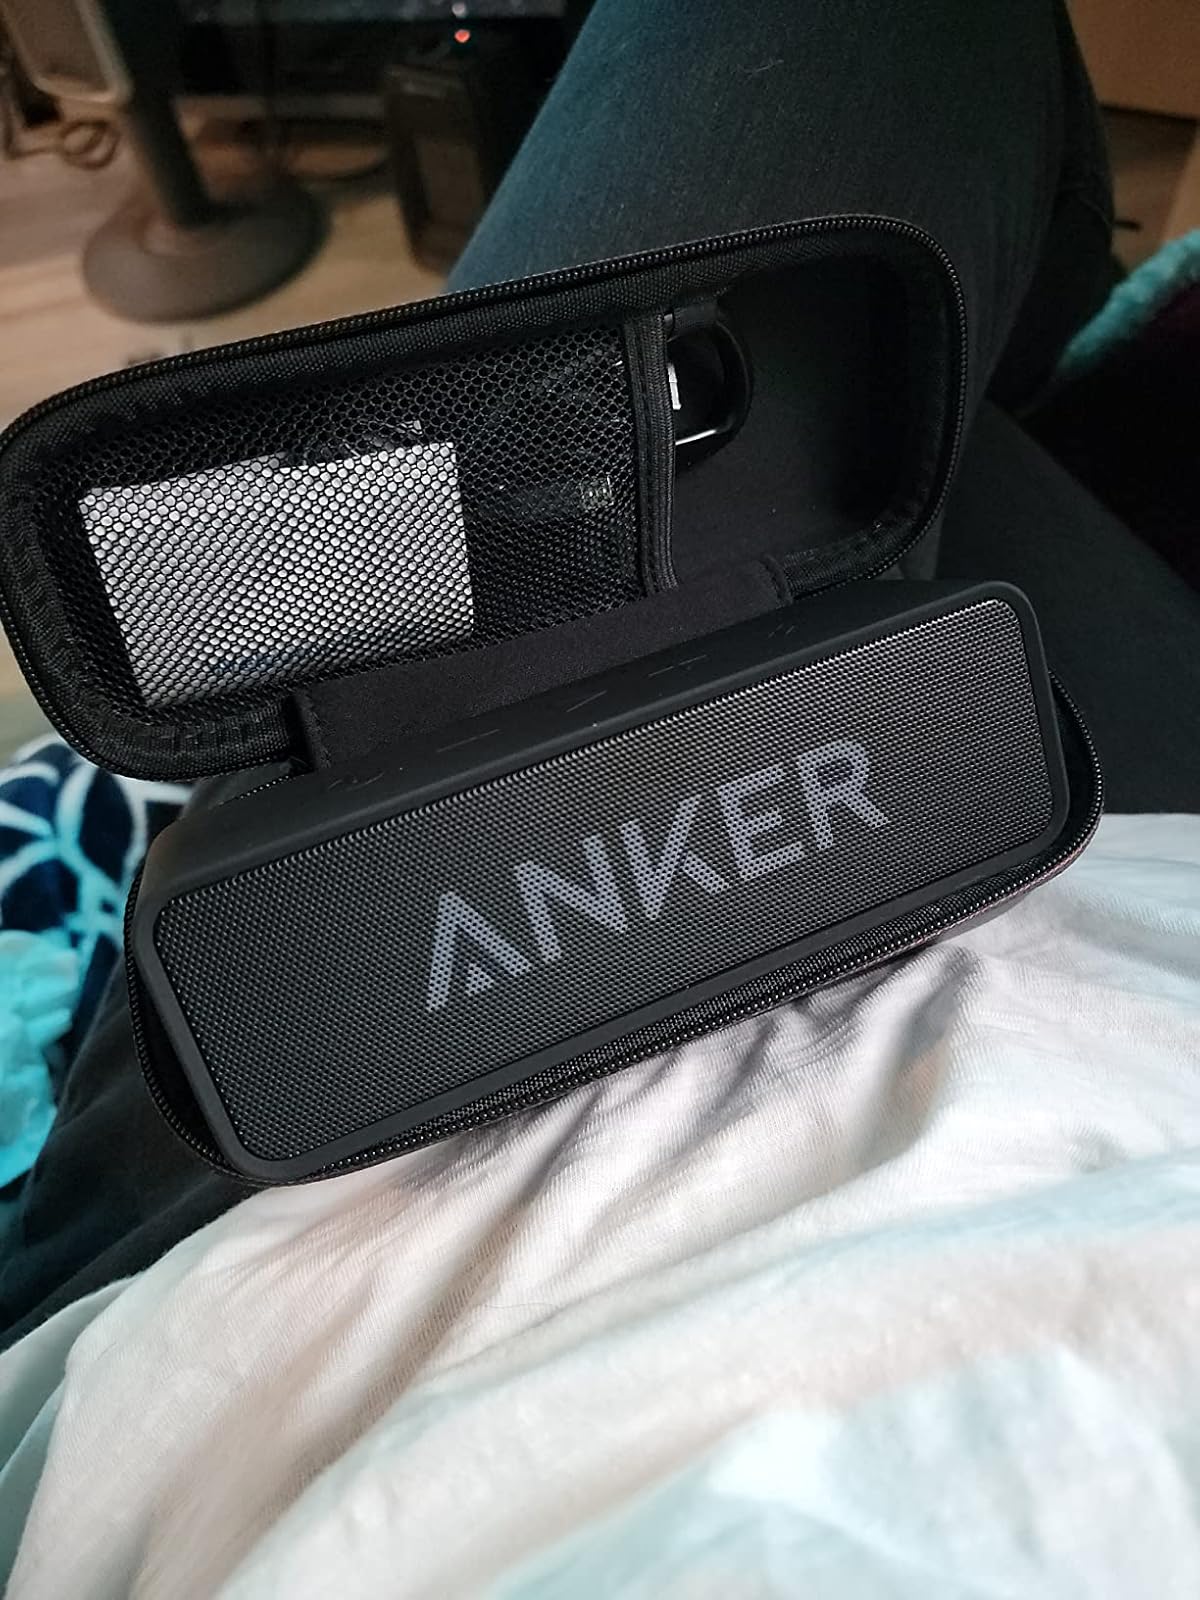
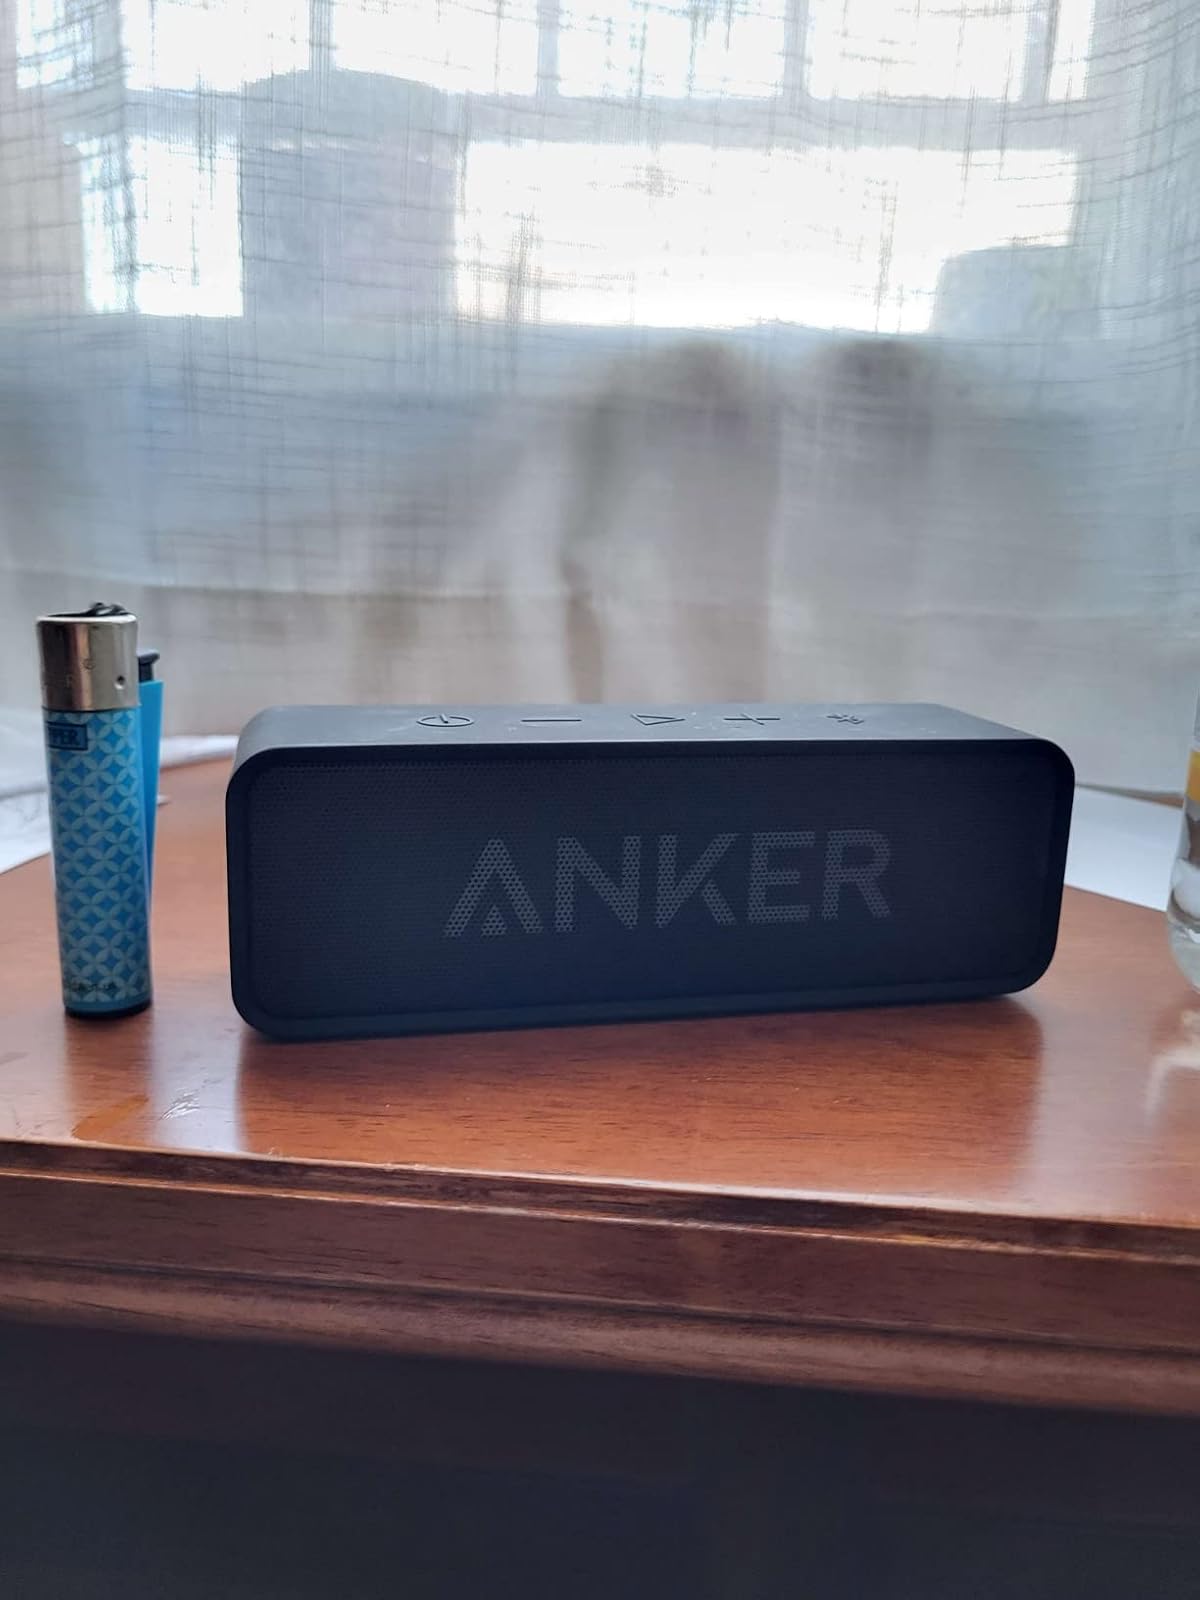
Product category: speaker
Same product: yes